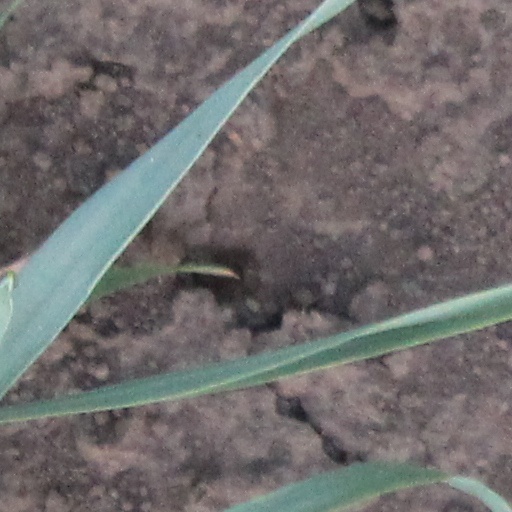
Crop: wheat